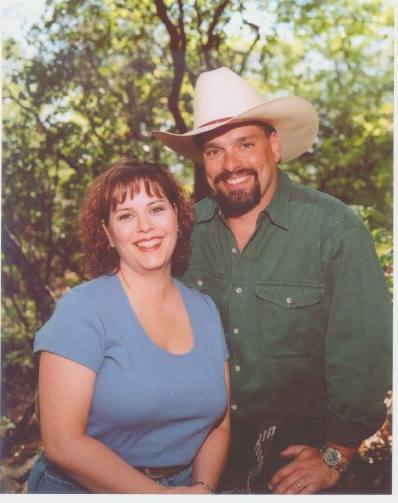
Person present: Yes